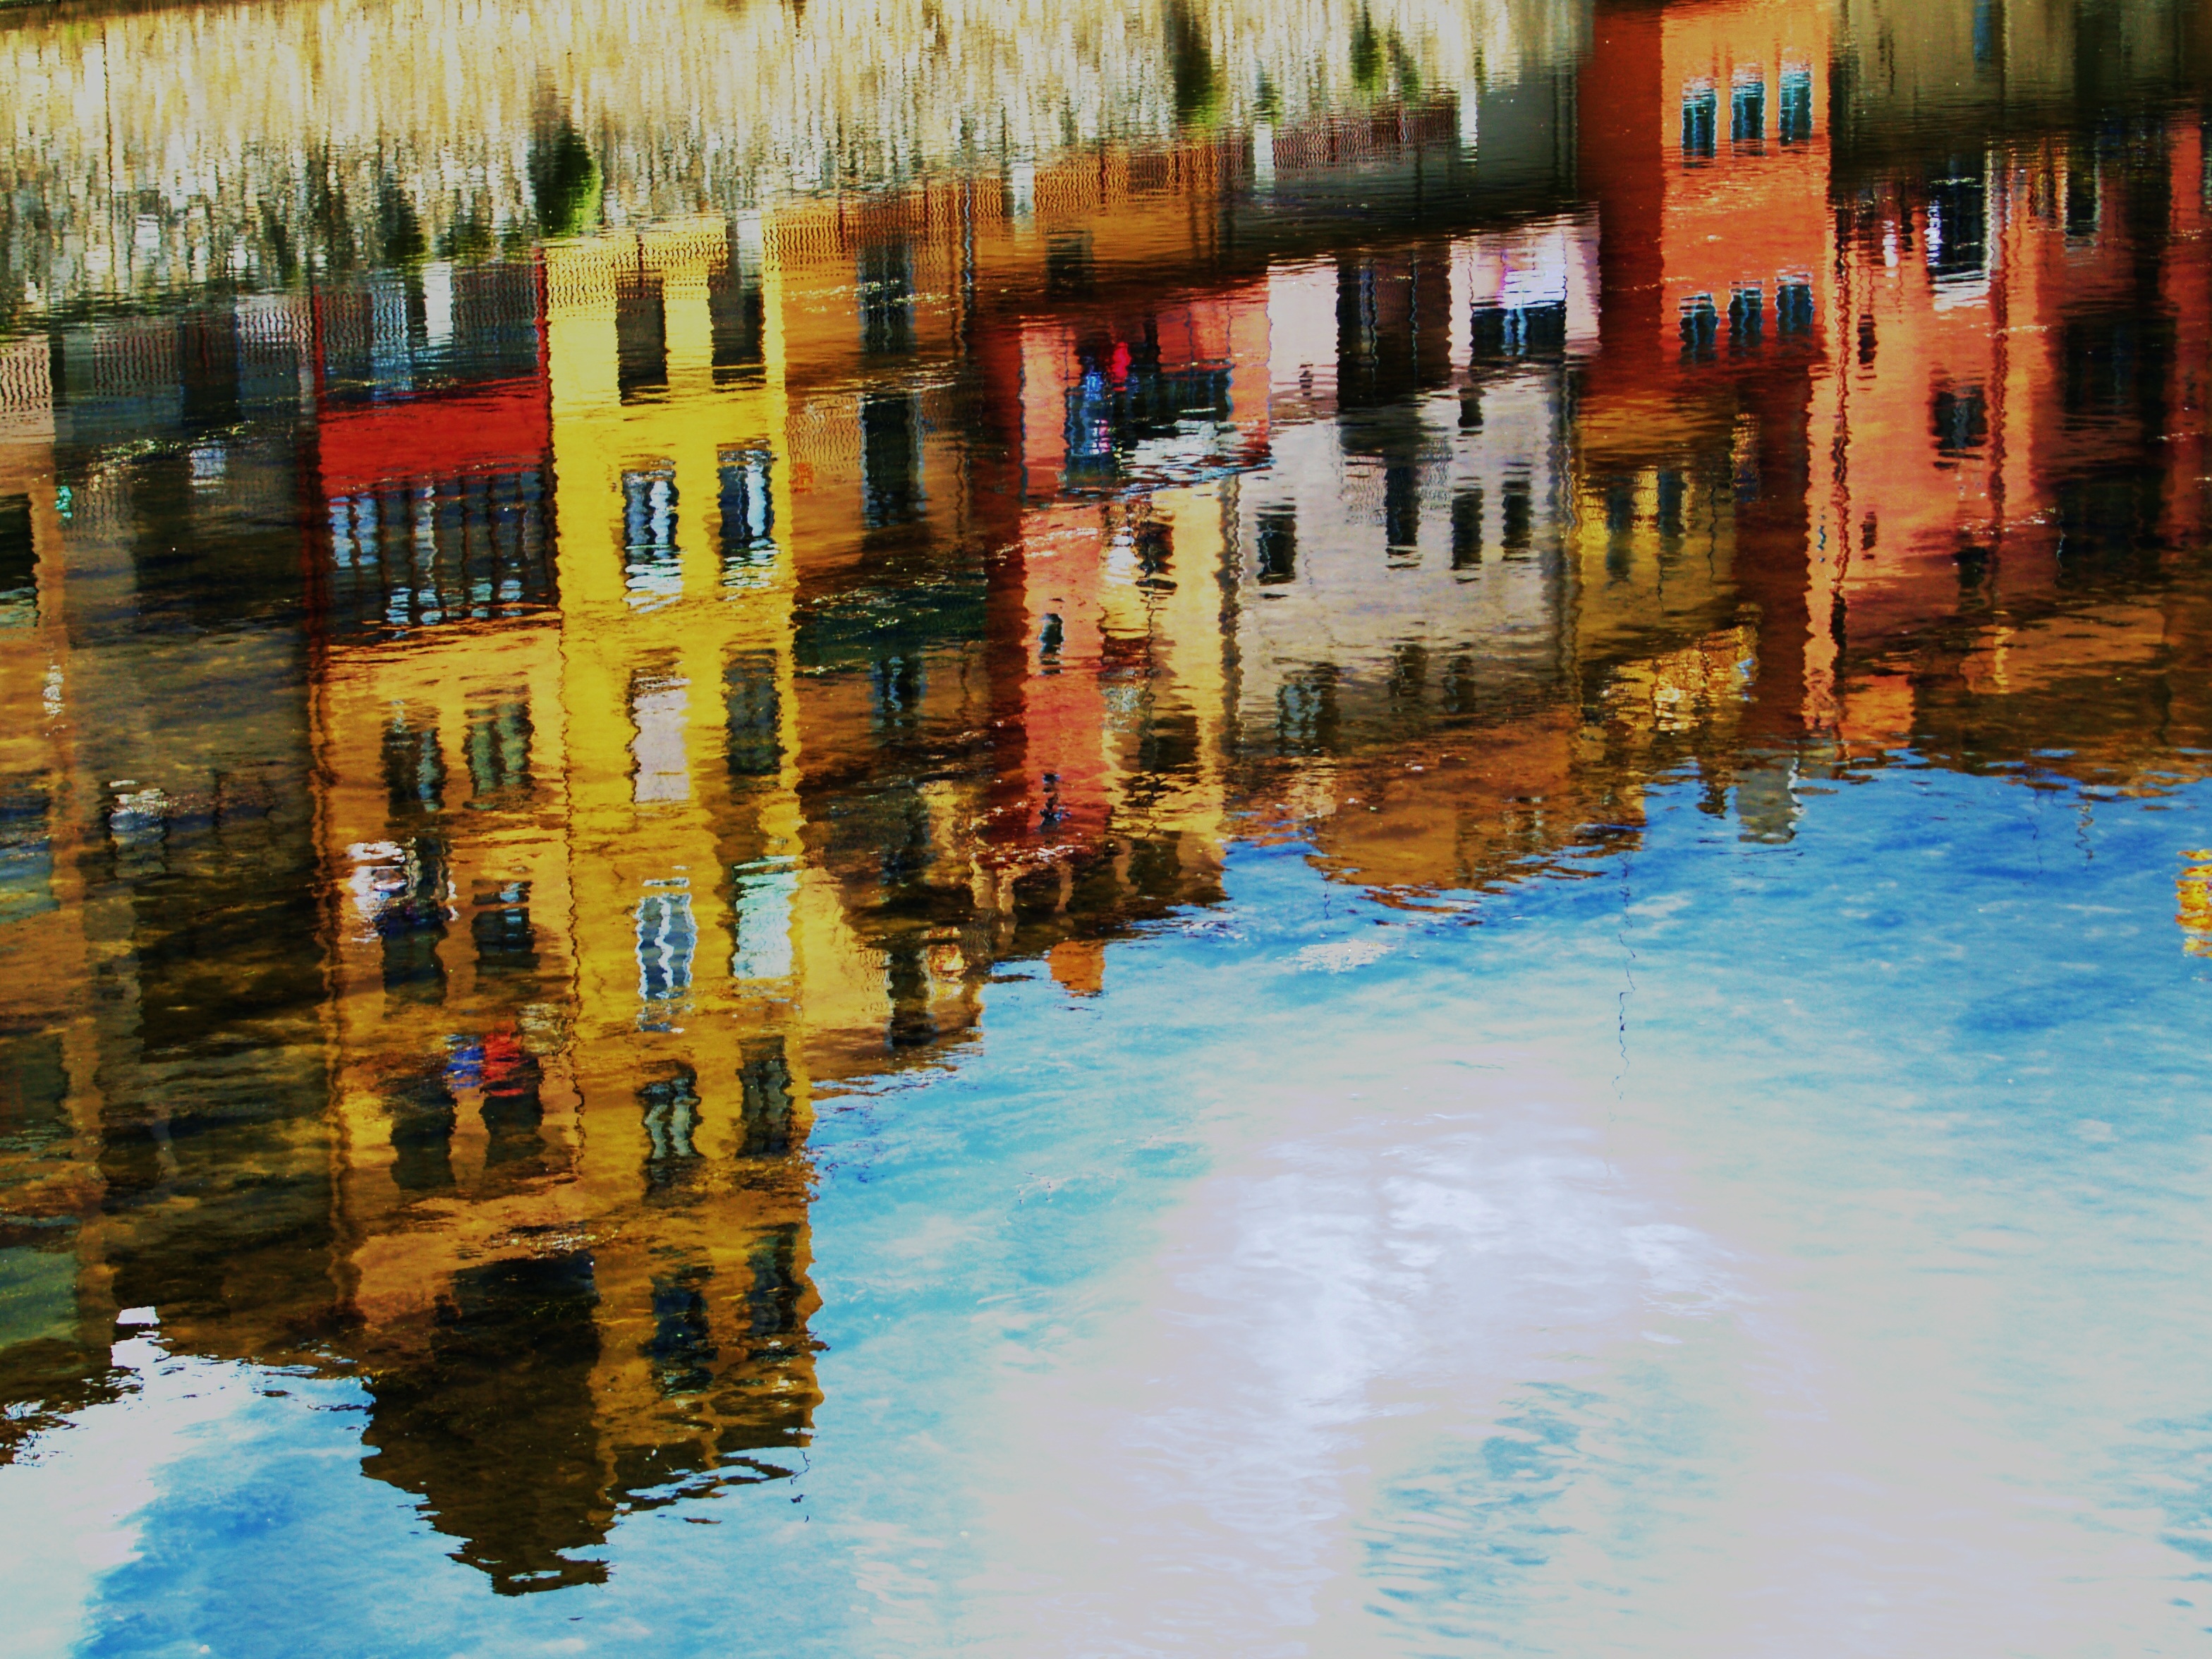
water, architecture, bridge, town, building, city, river, canal, cityscape, summer, travel, europe, reflection, mediterranean, color, sightseeing, blue, waterway, painting, art, spain, catalonia, european, spanish, historical, modern art, watercolor paint, girona, acrylic paint